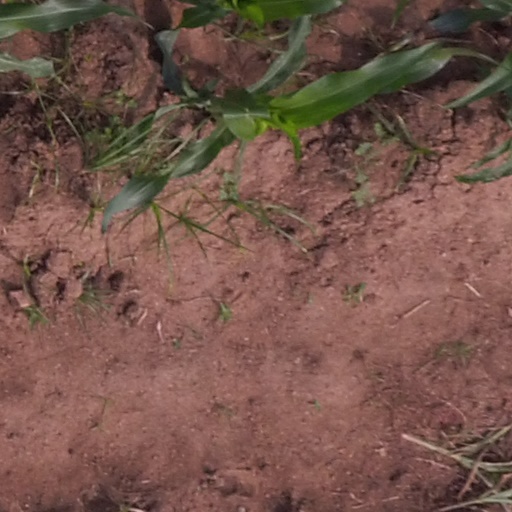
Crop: maize; corn